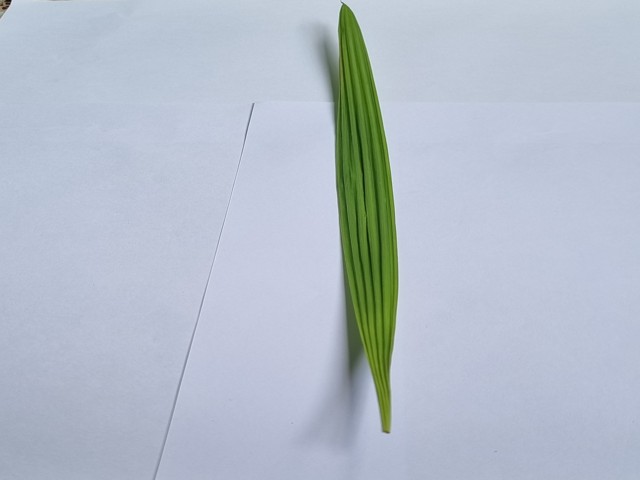
Plant: betal